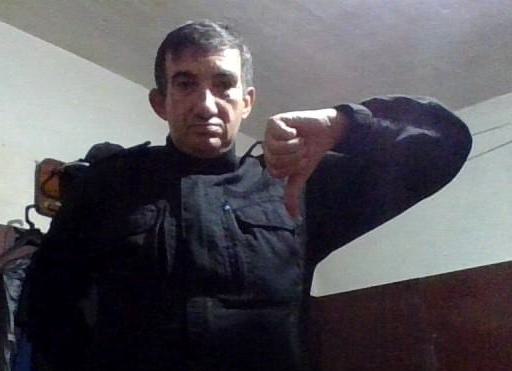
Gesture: dislike